Cardiac physiology

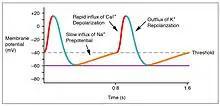
The prepotential is due to a slow influx of sodium ions until the threshold is reached followed by a rapid depolarization and repolarization. The prepotential accounts for the membrane reaching threshold and initiates the spontaneous depolarization and contraction of the cell; there is no resting potential.

There is a distinctly different electrical pattern involving the contractile cells. In this case, there is a rapid depolarization, followed by a plateau phase and then repolarization. This phenomenon accounts for the long refractory periods required for the cardiac muscle cells to pump blood effectively before they are capable of firing for a second time. These cardiac myocytes normally do not initiate their own electrical potential, although they are capable of doing so, but rather wait for an impulse to reach them.